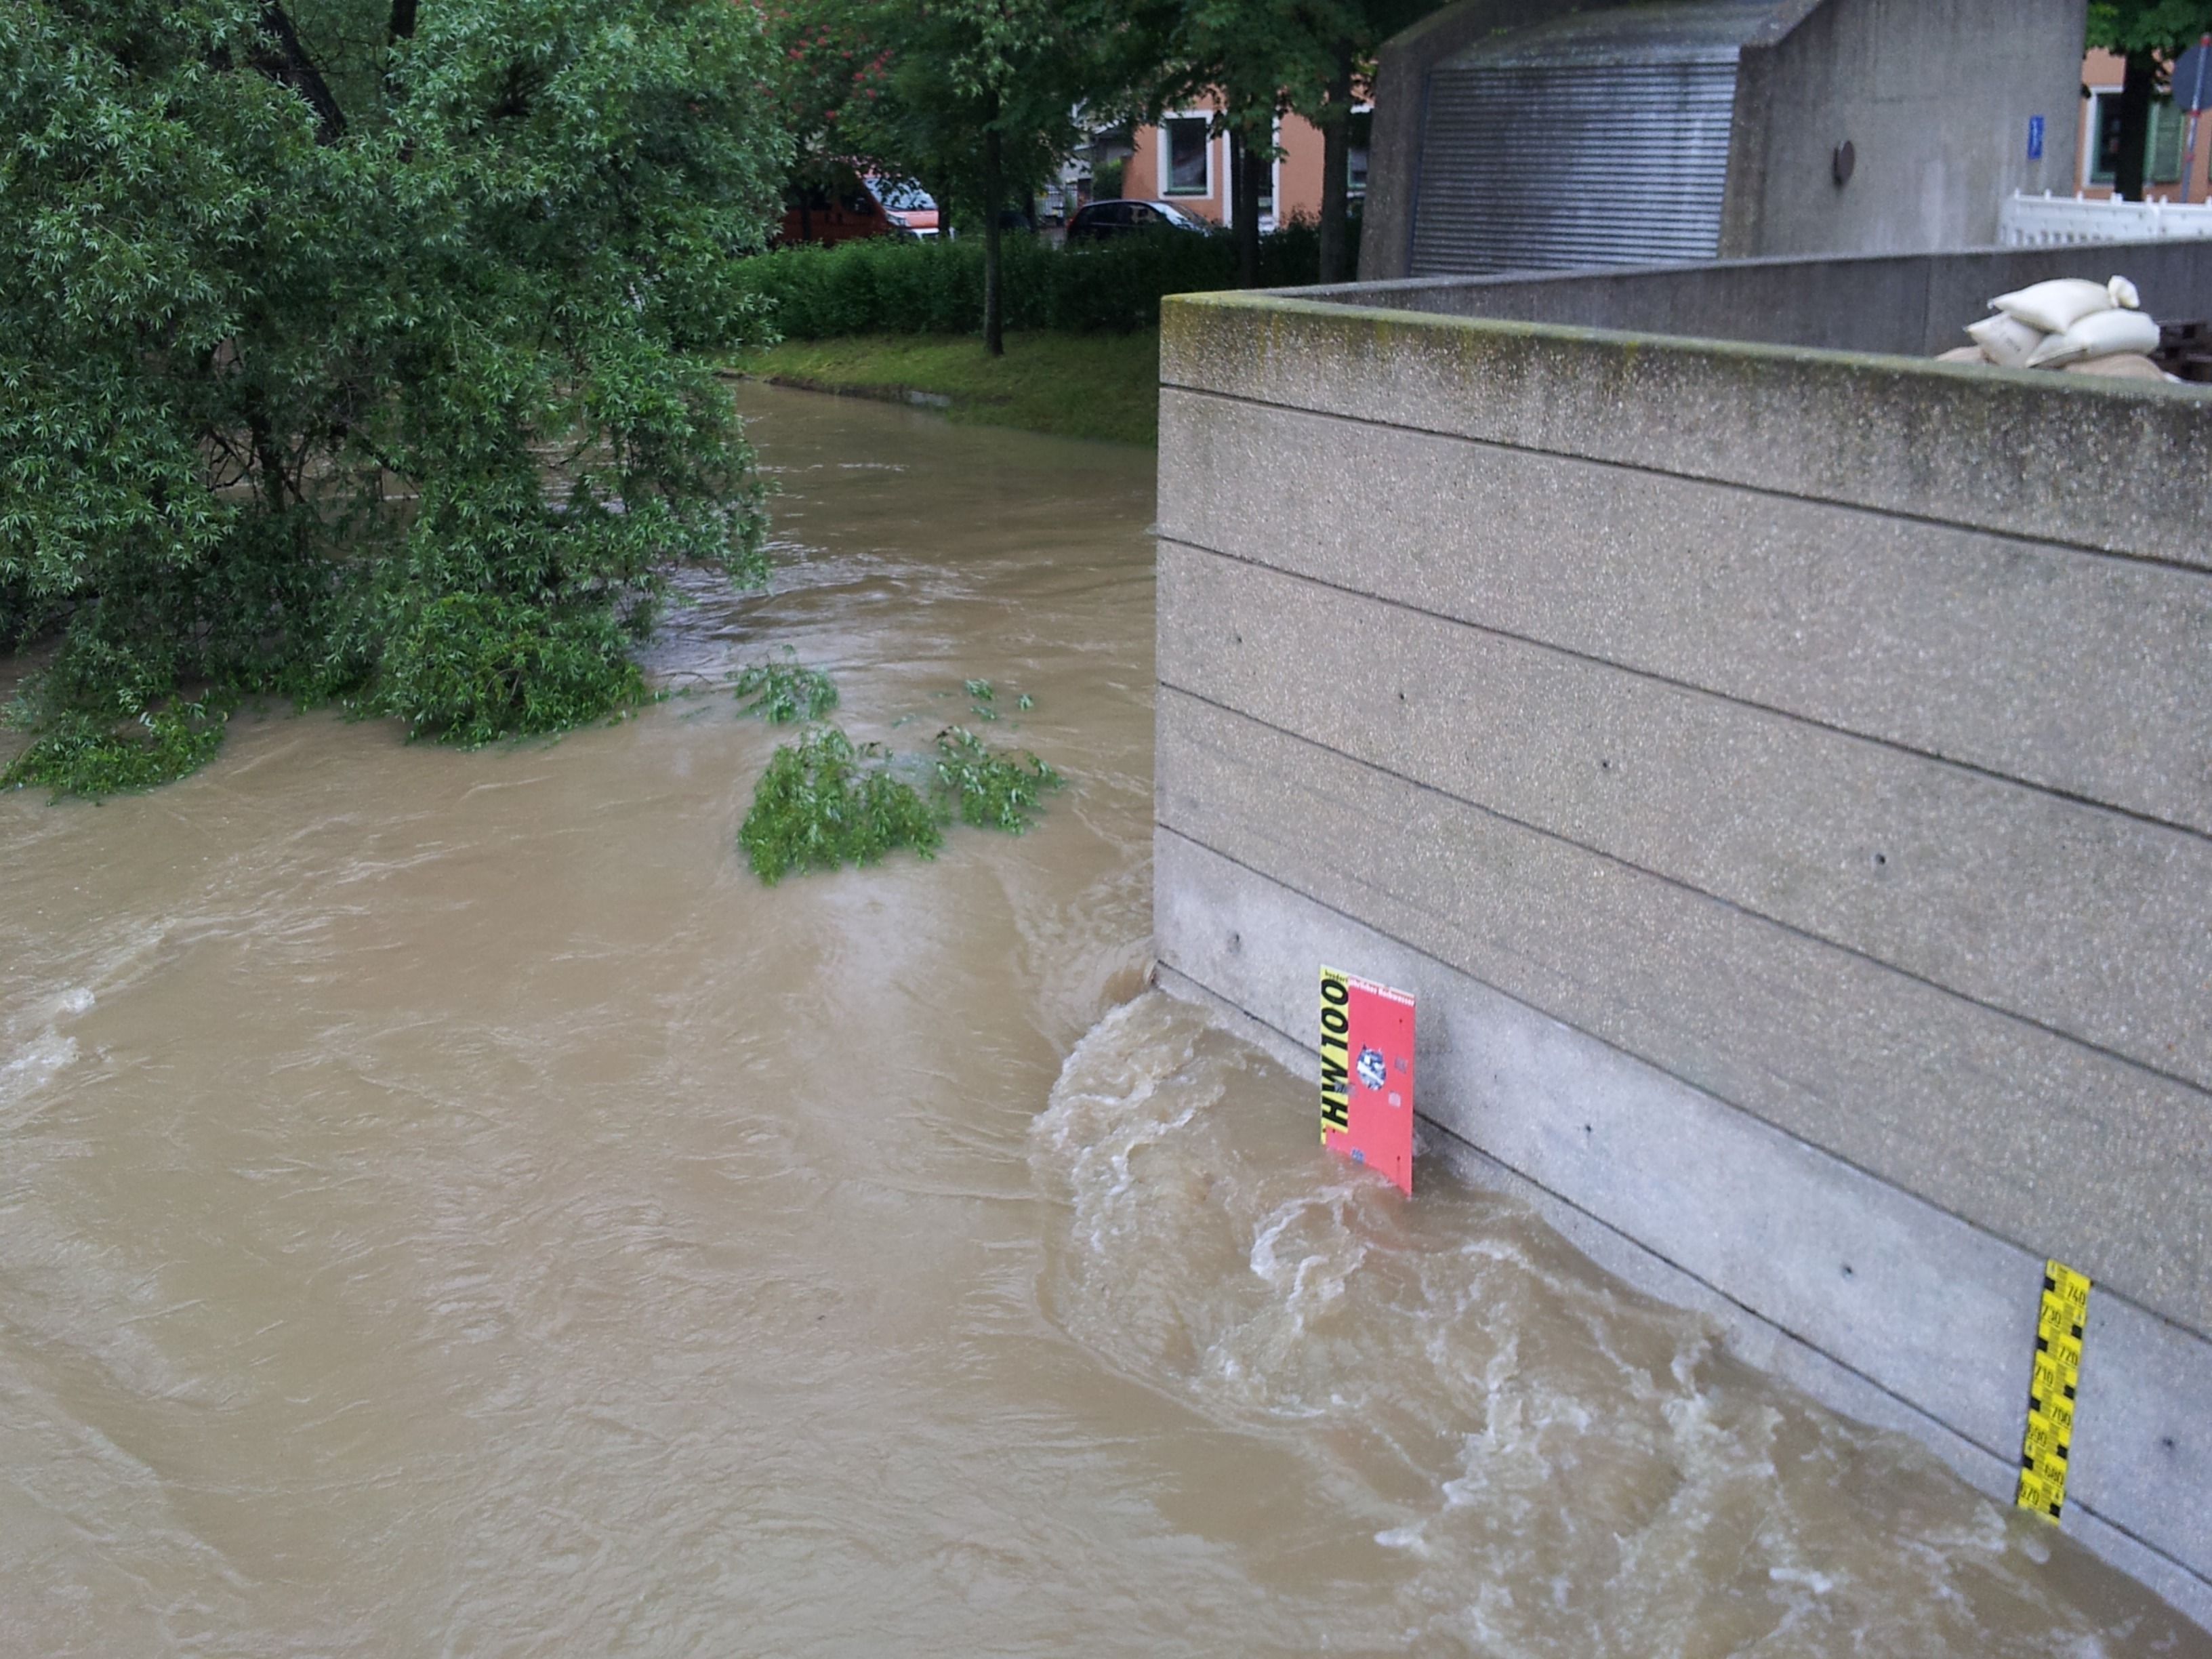
road, wet, flood, natural disaster, danube, level, disaster, promenade, event, dangerous, flooded, rainy weather, high water, geological phenomenon